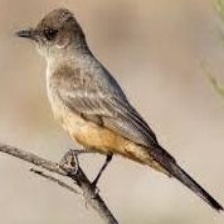
Species: SAYS PHOEBE
Scientific name: SAYORNIS SAYA